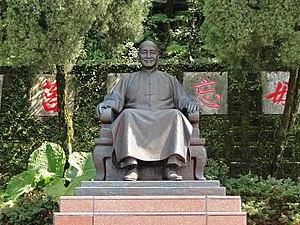
Statue de Tchang Kaï-chek dans le parc de Yangming, parc national de Yangmingshan, Taipei, Taiwan